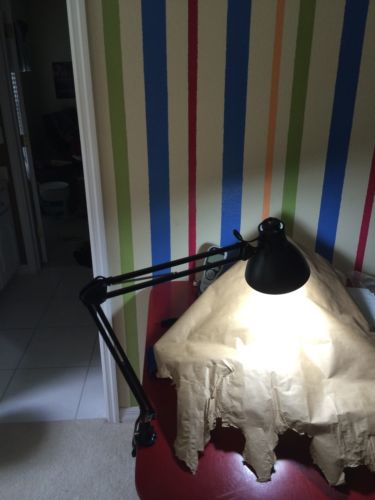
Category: lamp